William Horace Temple

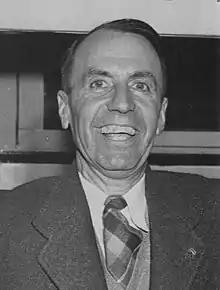
Temple at his campaign victory party in 1948

William Horace (Bill) Temple (28 November 1898 – 9 April 1988), nicknamed "Temperance Bill" or "Temperance Willie", was a Canadian socialist politician, trade union activist, businessman and temperance crusader. As a youth he worked for the railway. During World War I, and World War II he served in the Royal Naval Air Service and later on the Royal Canadian Air Force. Between the wars, he was a salesman, and then he started a clothing import business. He became a socialist during that period and joined the Co-operative Commonwealth Federation (CCF) when it was formed. He ran for political office many times for the CCF, both federally and provincially. The highlight of his political career was in 1948, when he defeated the incumbent Ontario Premier George Drew in his own legislative seat, in the electoral district of High Park, even though Drew's party won the general election with a majority government. His tenure was relatively short, serving only one term, and was defeated in the 1951 provincial election, and went back into the clothing import business. In his later years, he successfully led the political fight to maintain the prohibition on selling alcohol in a section of Toronto's west end and won three referendums in the 1960s, 1970s, and 1980s. He died in the spring of 1988, a few months before another referendum on lifting the restrictions on alcohol in the area was again defeated, his "last" victory.